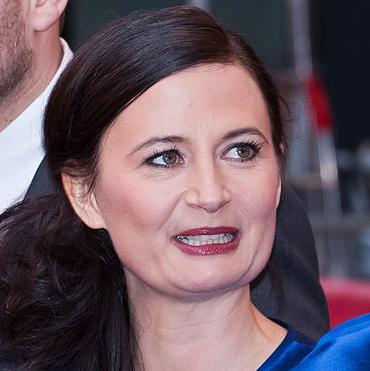
Age: 40